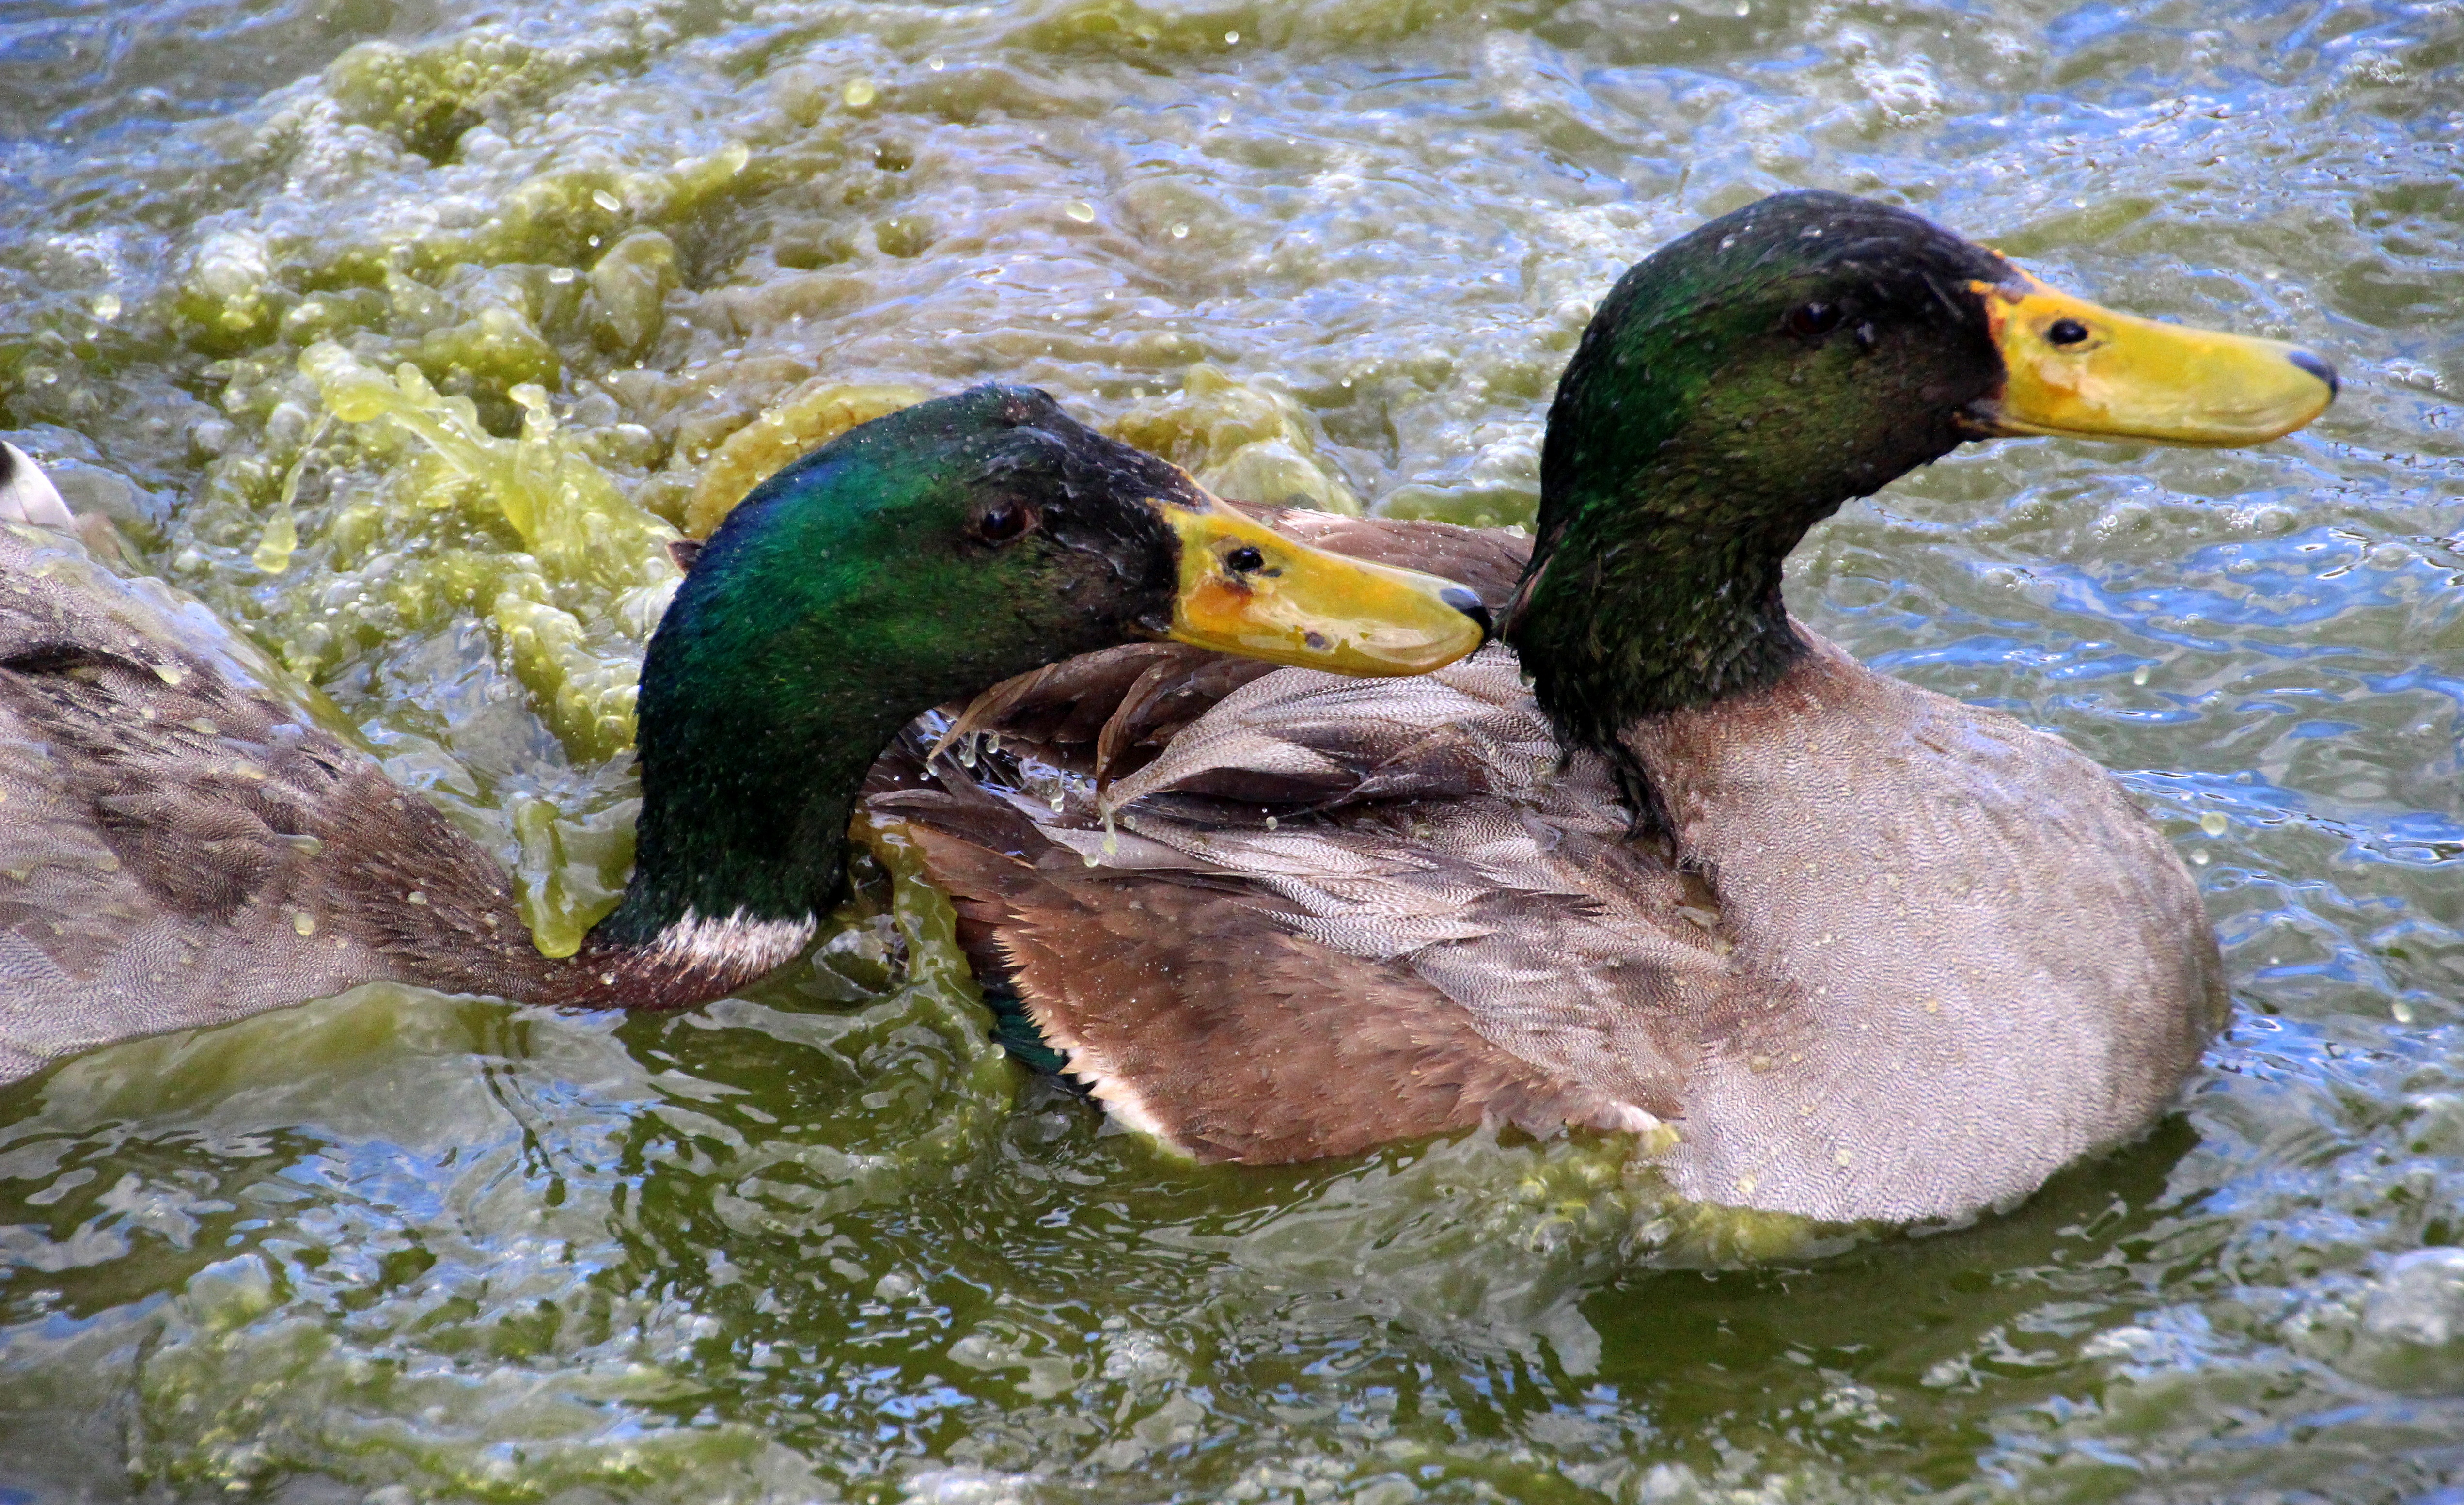
water, nature, bird, escape, pond, wildlife, beak, fauna, poultry, drake, duck, animals, vertebrate, attack, ducks, waterfowl, water bird, mallard, canard, mallards, follow, duck bird, bite, water splashes, rivalry, ducks geese and swans, contending among ducks